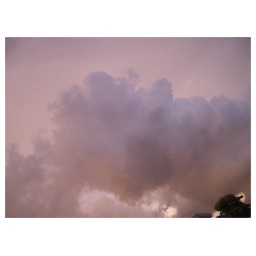
beneath the blue suburbian sky #1